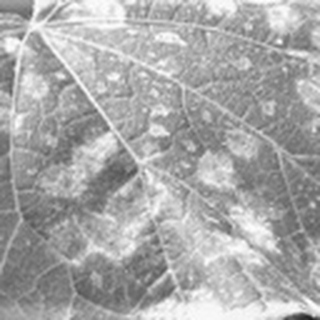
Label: cotton_powdery_mildew